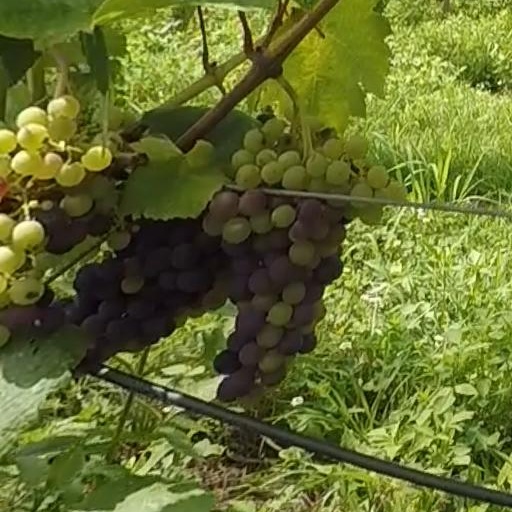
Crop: grape